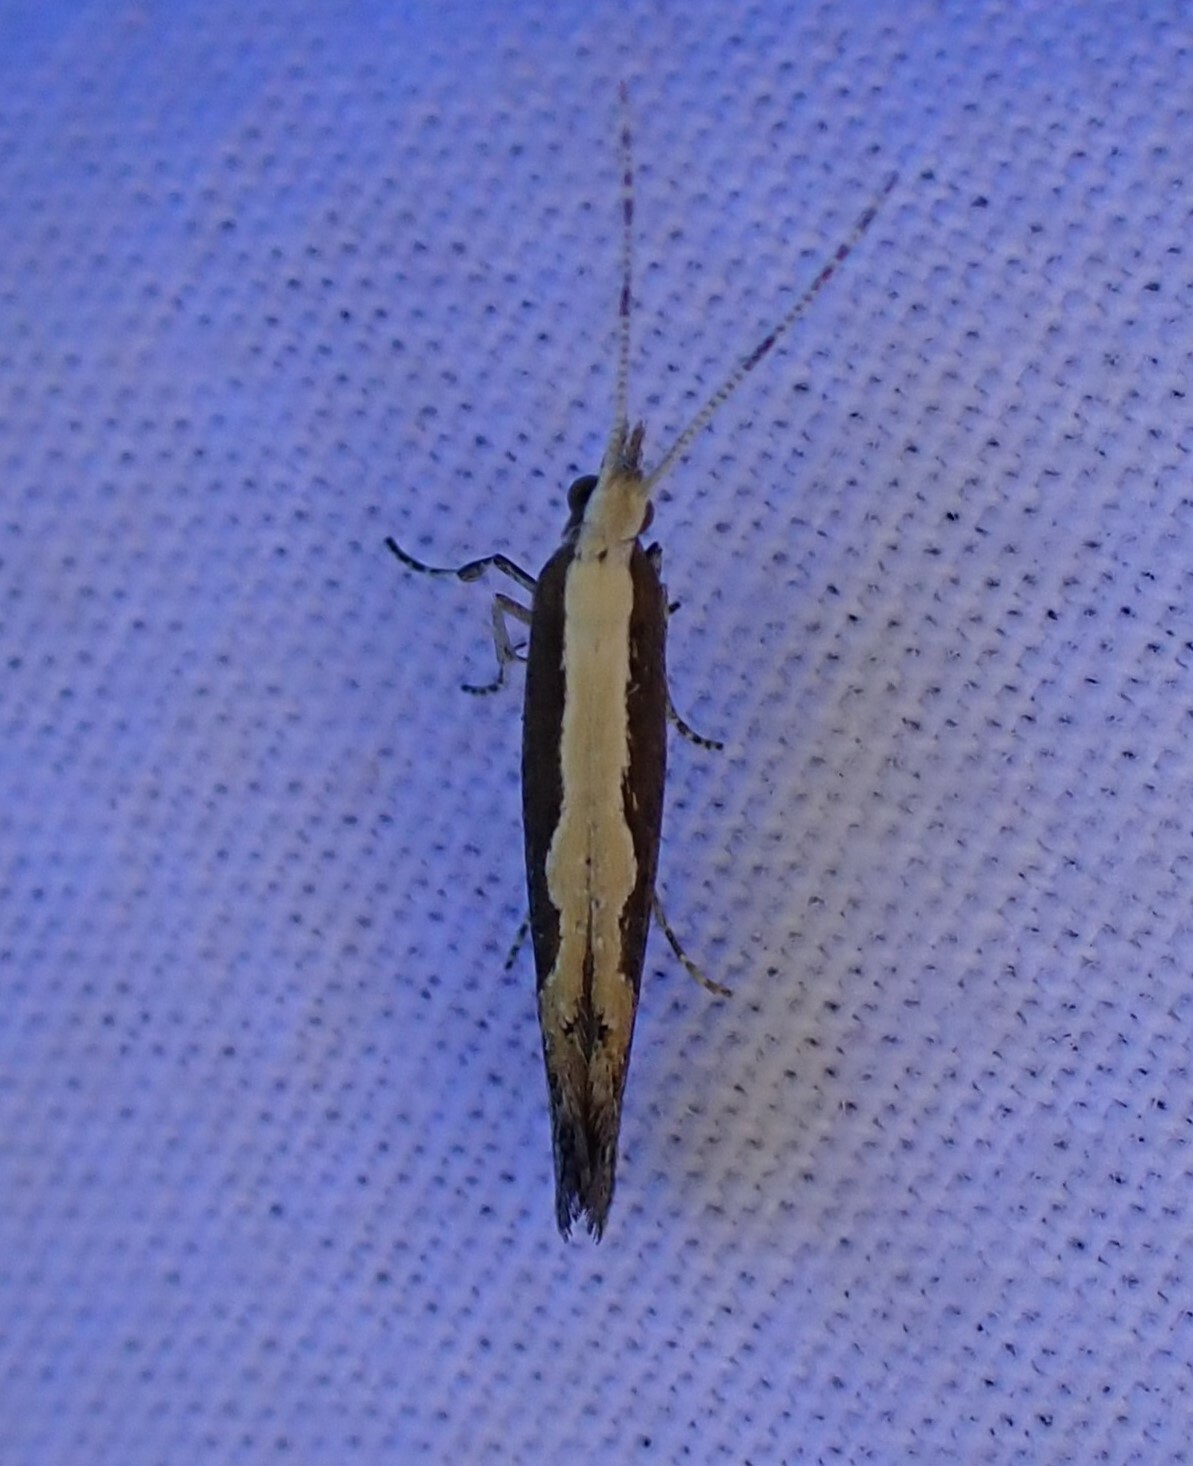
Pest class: diamondback_moth